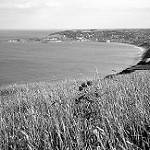
Label: B & W